History of the Polish–Lithuanian Commonwealth (1764–1795)

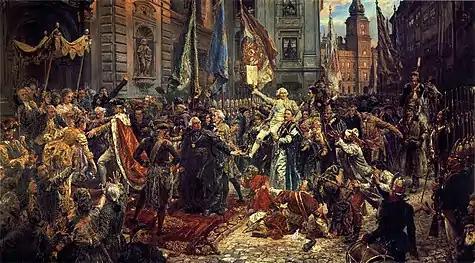
The National Constitution adopted and about to be sworn at St. John's Cathedral. Painting by Jan Matejko.

Stanisław August himself went to Kaniv in Ukraine in 1787 to meet his former lover, Empress Catherine. He was hoping to get her to agree to the enlargement of the Commonwealth's army and his own increased power, offering in return help in Russia's war with the Ottoman Empire. Although the Empress was in no mood for making concessions at that time, in the following year, because of the war difficulties, Russia proposed a defense treaty and a participation of a Polish corps in the hostilities. In order to formalize the military alliance and strengthen the Commonwealth's forces, the King summoned a sejm to deliberate in Warsaw in the fall of 1788.